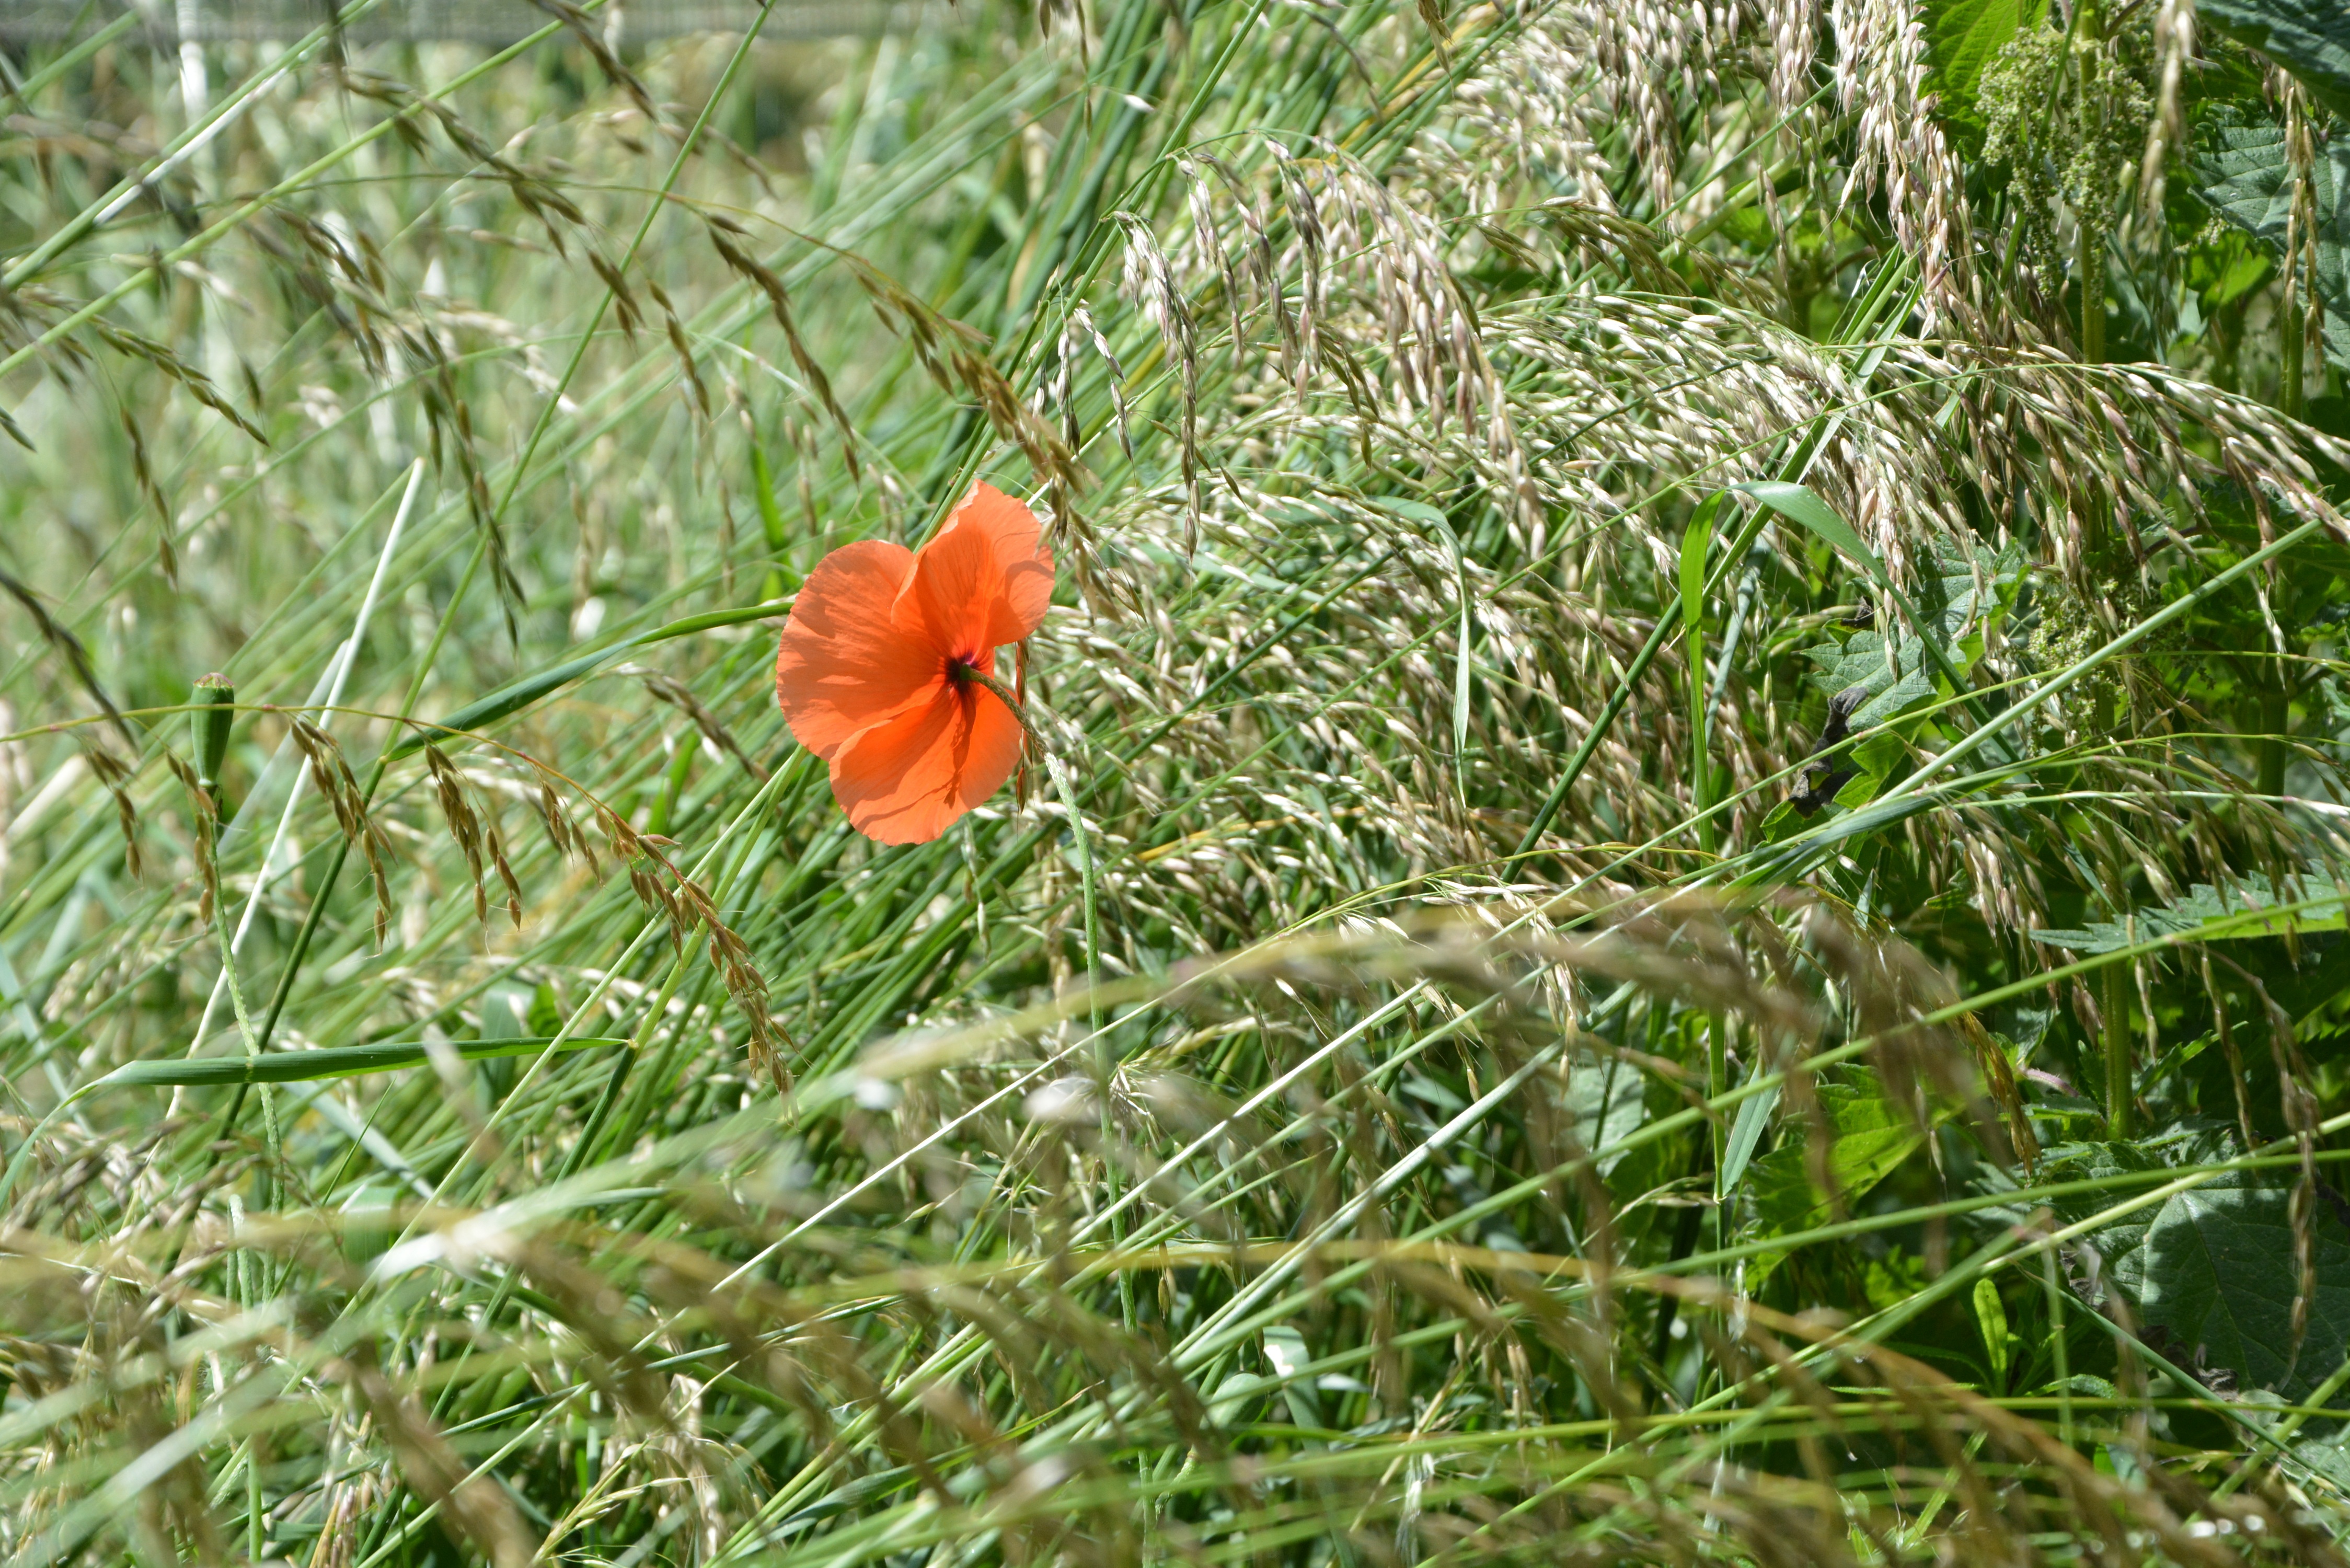
grass, plant, lawn, meadow, prairie, leaf, flower, summer, produce, botany, flora, fauna, wildflower, poppy, flowering plant, grass family, land plant